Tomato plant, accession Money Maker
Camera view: vertical (180 deg); turntable rotation: 240 degrees
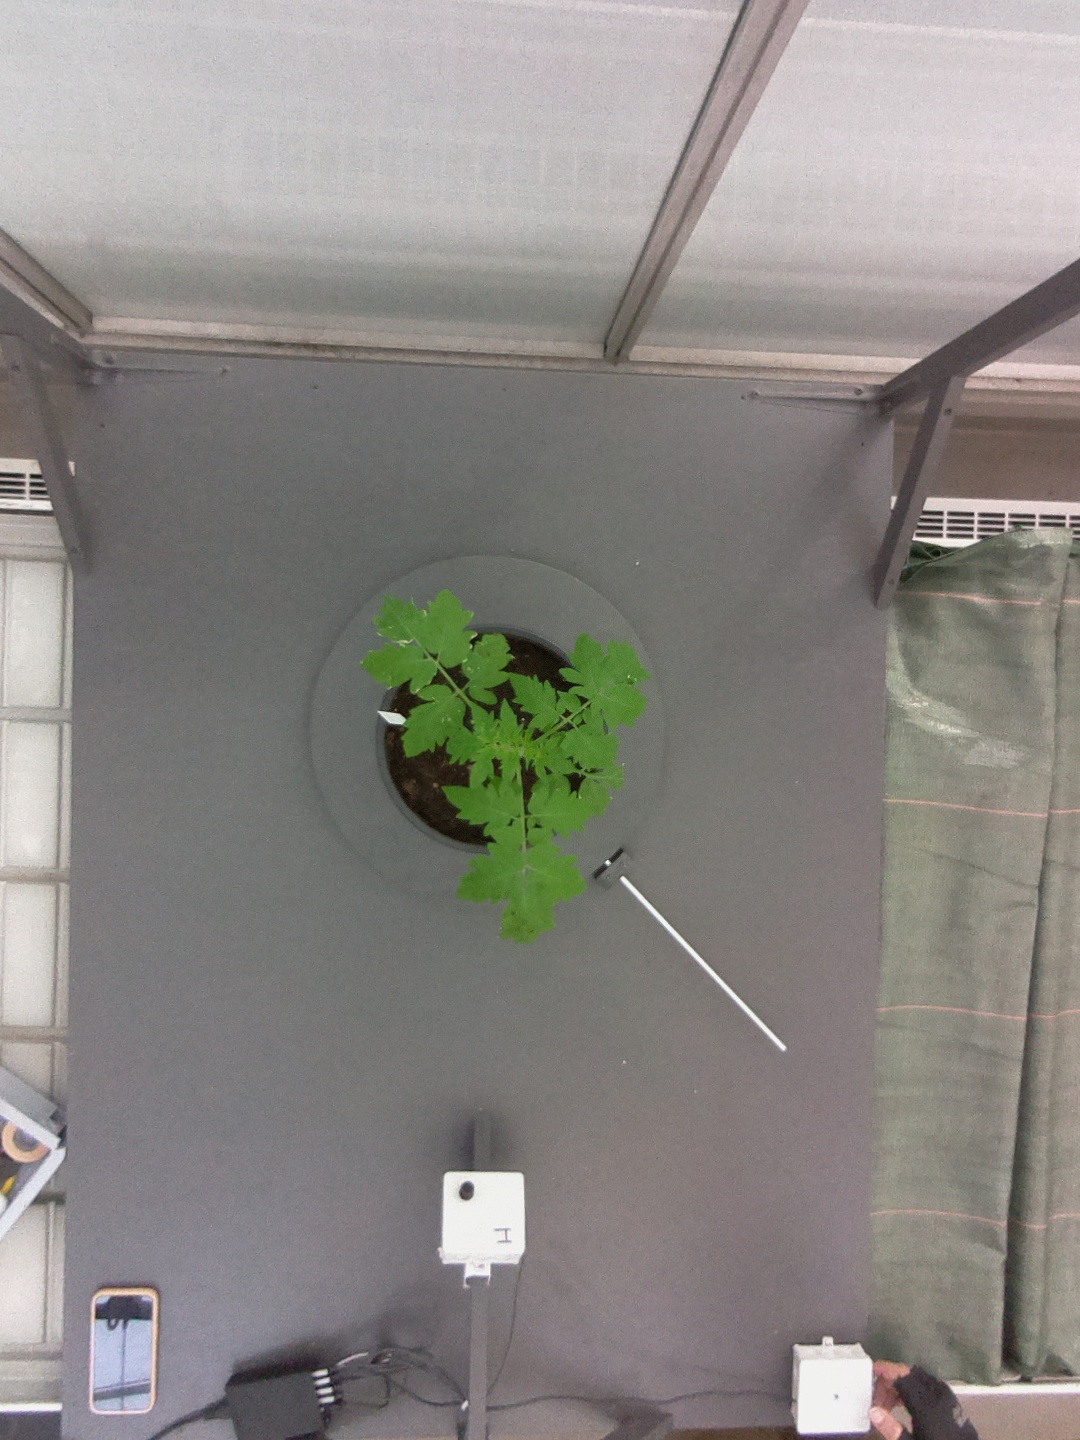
BBCH growth stage 13: 6 of true leaves visible